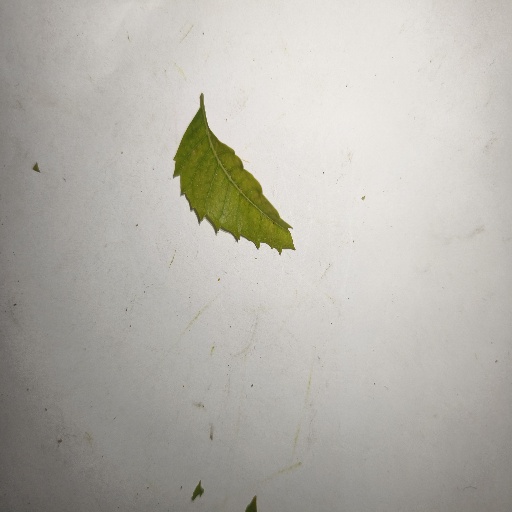
Species: Neem
Leaf condition: Yellow Leaf